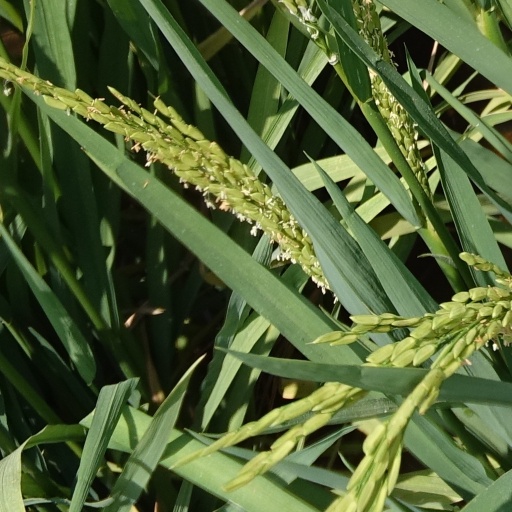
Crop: rice